Boho, County Fermanagh

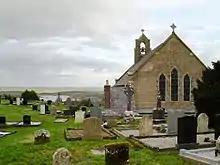
Sacred Heart Church graveyard overlooking Ross Lough in Boho

Built by the Rev Nicholas Smith in 1832, in townland of Toneel North possibly on the site of some ancient religious site. This is a four bay hall with a squared rubble gable and billcote renovated in 1913. The site is notable for the 10th-century High Cross.